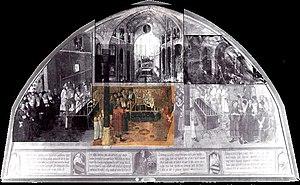
Le Maître de la Légende de saint Bruno est un peintre anonyme gothique, actif à Cologne à la fin du XVᵉ siècle. Il est connu pour avoir peint un cycle de tableaux sur toile pour la chartreuse de Cologne.